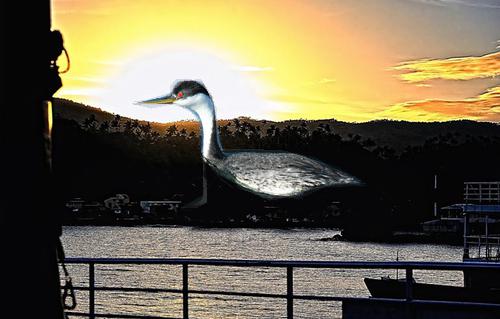
Bird species: Western_Grebe
Bird type: waterbird
Background: water